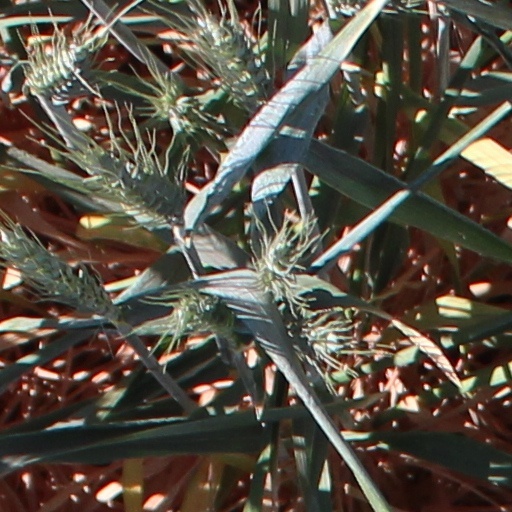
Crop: wheat